Harlem Meer

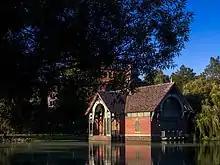
The Dana Discovery Center, seen here in 2015, was built on Harlem Meer in 1993.

In 2018, the Central Park Conservancy announced a $150 million project to remove the Lasker Rink and replace it with a new facility. The new facility was approved by the Public Design Commission on March 30, 2020, and initially scheduled to be completed in 2024. As part of the plan, the existing facility at the southwest end of the rink was demolished and replaced by a new structure at the southeast side, between the rink and East Drive, built partly underground. A new rink and pool were built on the site of the old one, smaller on its southeast–northwest axis, allowing the stream feeding into the Meer to flow visibly above ground for the first time since it was buried in a conduit when the Lasker Rink was built.